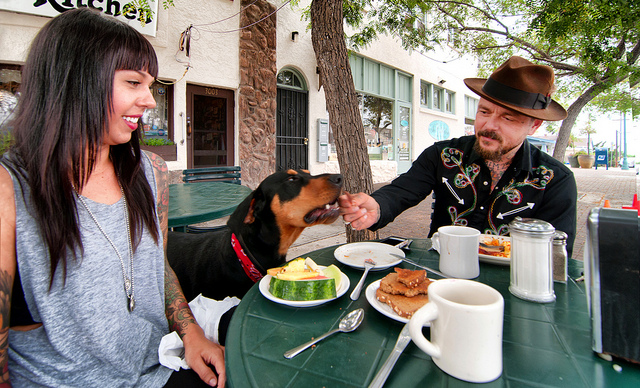
user: Given an image and a question. Answer the question in a short answer. Question: What style of hat is the man wearing? Short Answer:
assistant: fedora